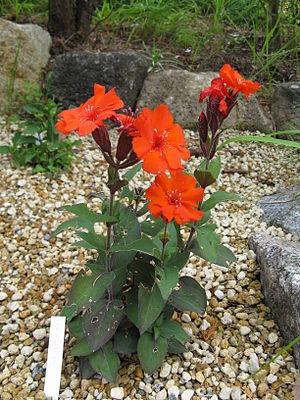
Les Silènes sont des plantes herbacées, annuelles ou vivaces du genre Silene appartenant à la famille des Caryophyllacées. Ce genre comporte de nombreuses espèces, car il a absorbé les anciens genres Cucubalus, Lychnis, Melandryum et Viscaria.